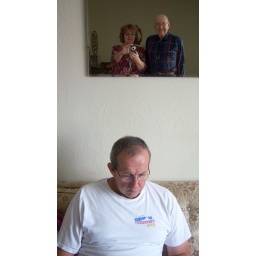
Dad and Brenda in the mirror, Errol sitting on the sofa using the laptop